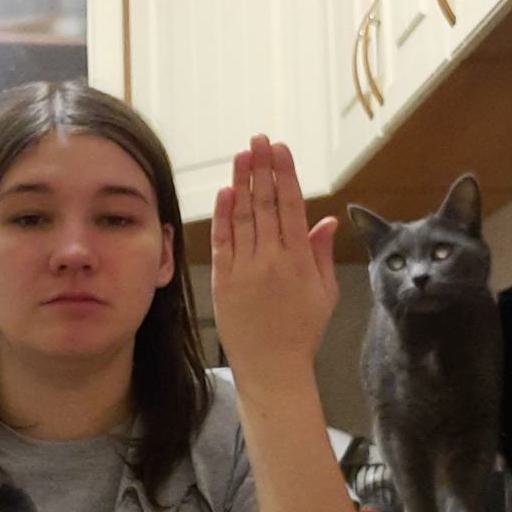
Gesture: stop_inverted